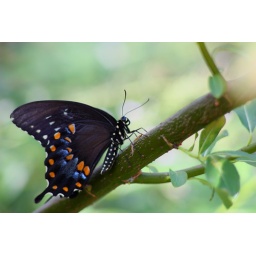
Went to Huntsville Botanical Garden and spent most of my time in the butterfly house